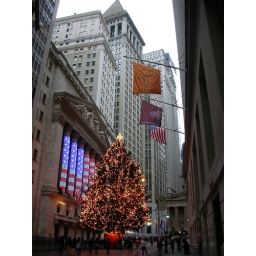
huge xmas tree in front of wall street building